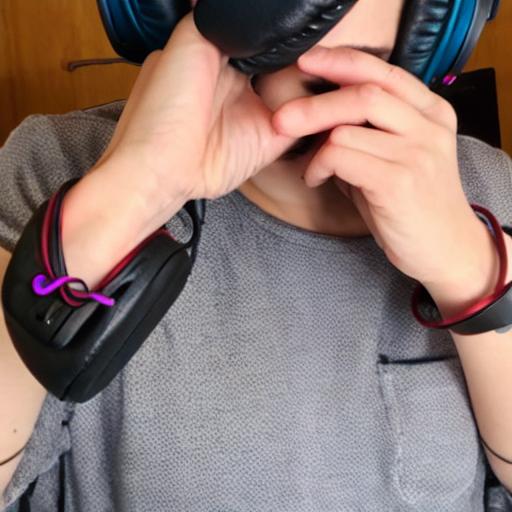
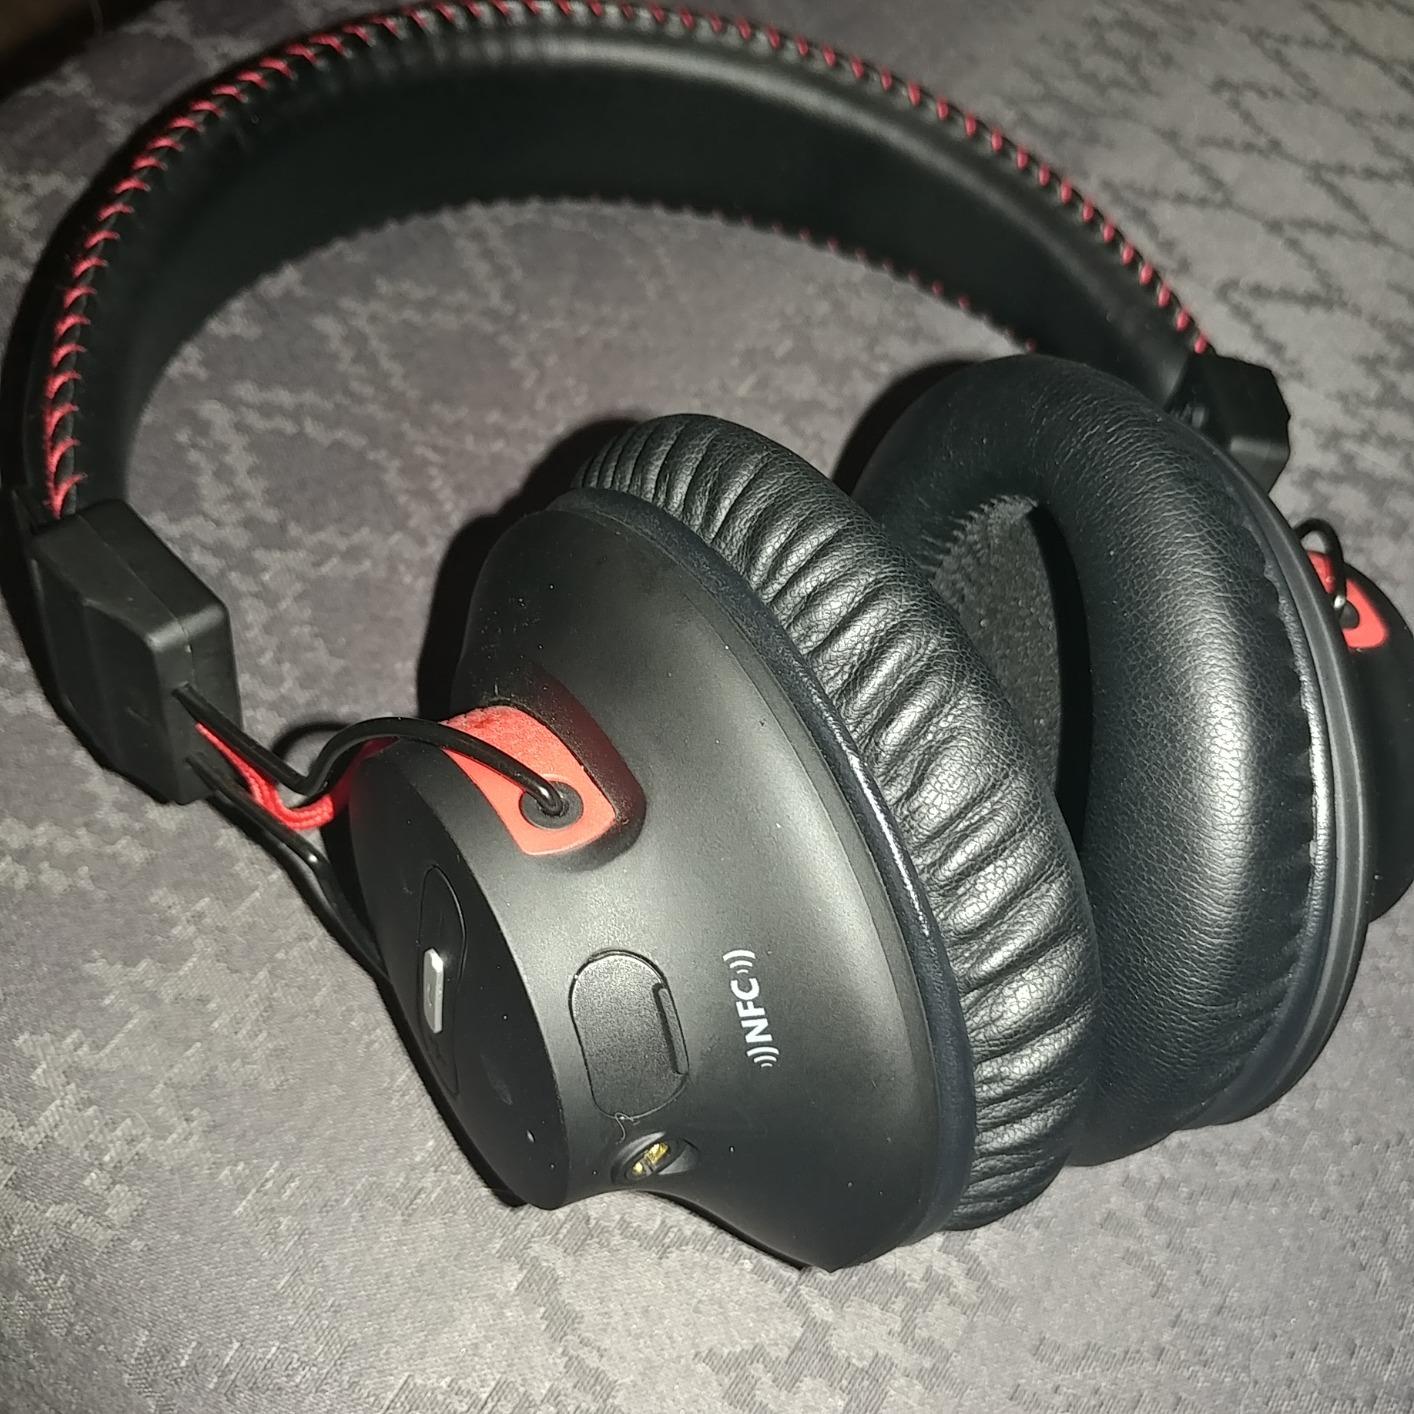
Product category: headphones
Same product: no